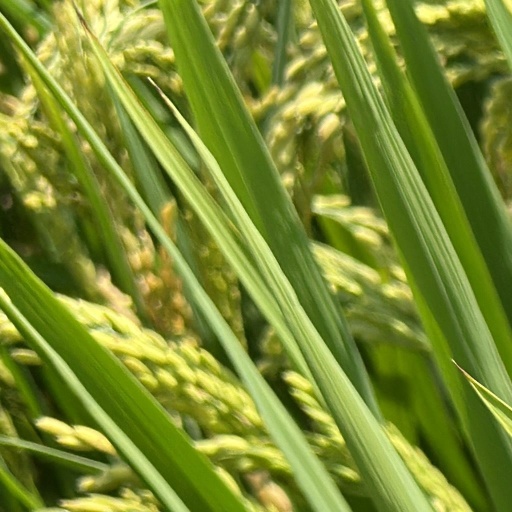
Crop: rice